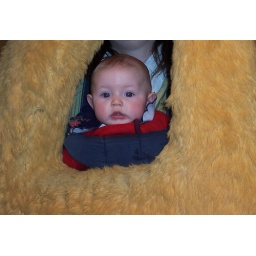
The cat bus is also in a Miyazaki movie.